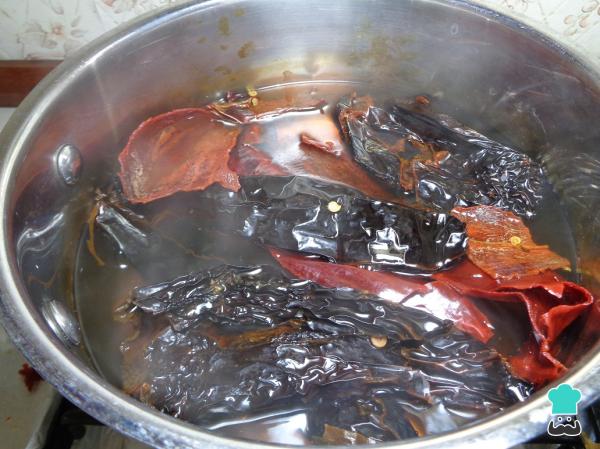
Una vez limpios los chiles los colocamos en una cacerola con agua caliente, para promover que se suavicen y sea más sencillo poder hacer la salsa de tres chiles, los dejamos dentro del agua por aproximadamente 5 minutos.